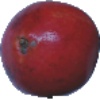
Label: pomegranate